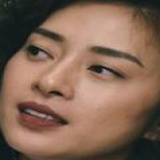
diễn viên Ngô Thanh Vân